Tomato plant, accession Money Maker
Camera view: vertical (180 deg); turntable rotation: 270 degrees
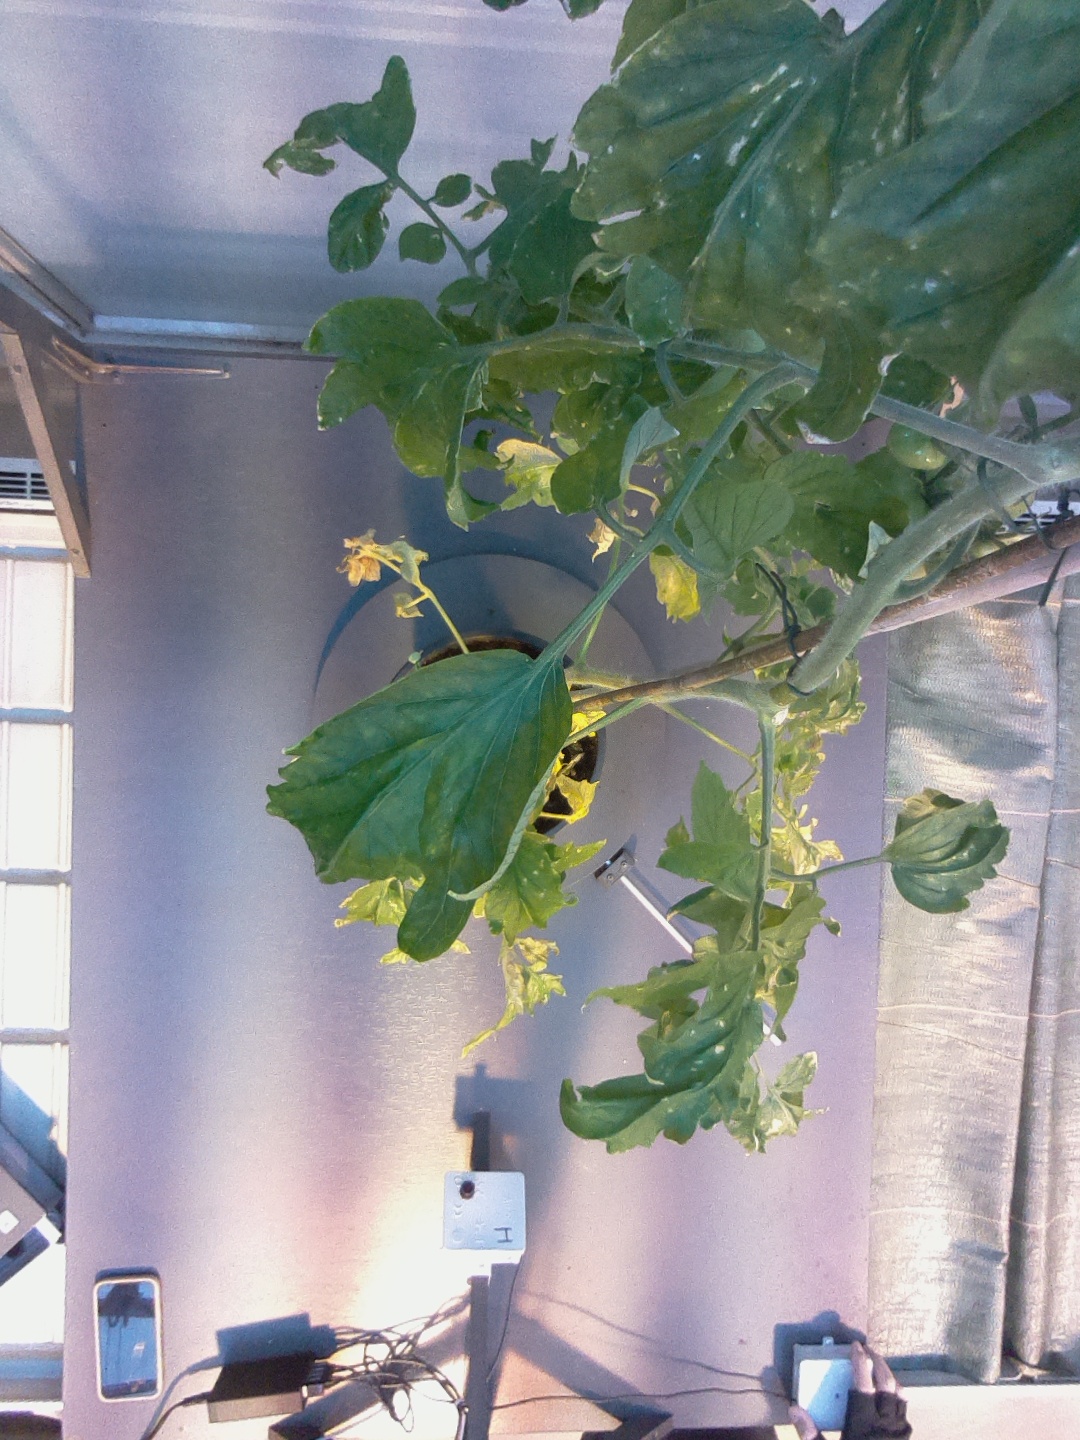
BBCH growth stage 77: 70%-80% of final fruit size